Astrophotography

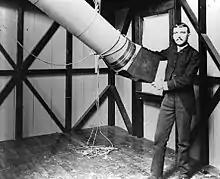
Henry Draper with a refractor telescope set up for photography (photo probably taken in the 1860s or early 1870).

The development of astrophotography as a scientific tool was pioneered in the mid-19th century for the most part by experimenters and amateur astronomers, or so-called "gentleman scientists" (although, as in other scientific fields, these were not always men). Because of the very long exposures needed to capture relatively faint astronomical objects, many technological problems had to be overcome. These included making telescopes rigid enough so they would not sag out of focus during the exposure, building clock drives that could rotate the telescope mount at a constant rate, and developing ways to accurately keep a telescope aimed at a fixed point over a long period of time. Early photographic processes also had limitations. The daguerreotype process was far too slow to record anything but the brightest objects, and the wet plate collodion process limited exposures to the time the plate could stay wet.